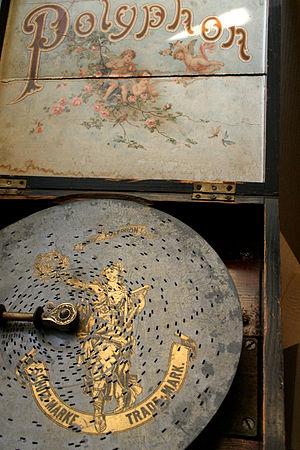
Une boîte à musique, ou boite à musique, est un instrument de musique mécanique dont l'organe musical est constitué d'un ensemble de lames d'acier dont une extrémité est maintenue fermement, et dont l'autre, restée libre, est mise en vibration mécaniquement.
Un Polyphon est le nom commercial d'une boîte à musique à disque du XIXᵉ siècle.